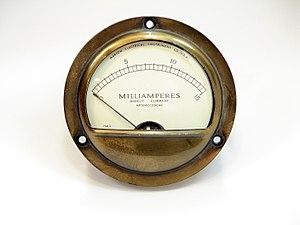
Un Ampèremètre à l'ancienne.
L’ampère est l'unité de mesure du Système international d'unités de l'intensité du courant électrique.
Le terme analogique désigne les appareils, notamment instruments de mesure et de communication, ainsi que les méthodes de calcul qui représentent une grandeur physique par une autre, comme on raisonne par analogie sur un objet quand on a remarqué qu'il présente une similitude de forme avec un autre, bien qu'il soit de nature différente.